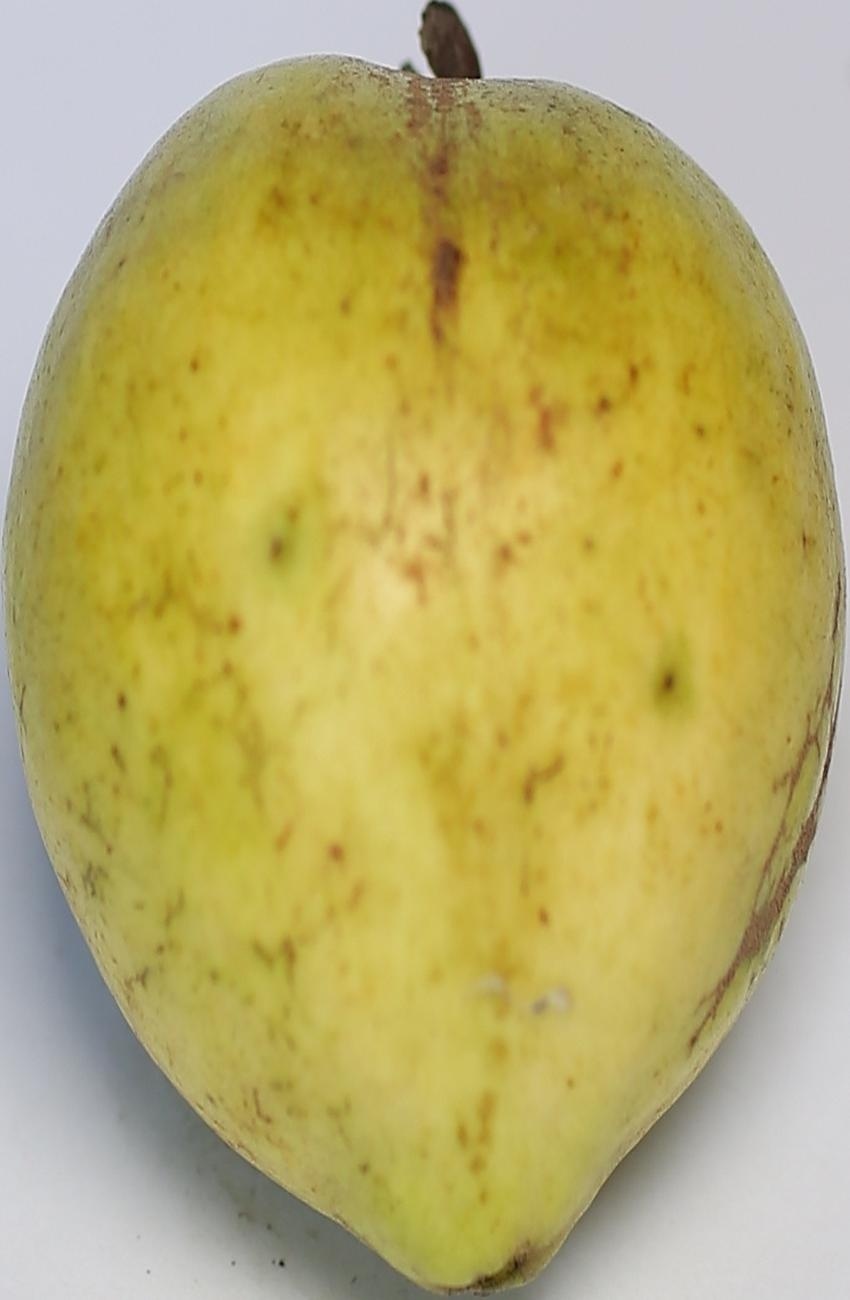
Maturity: mature-green
Variety: riyali